Fidentius Armenus

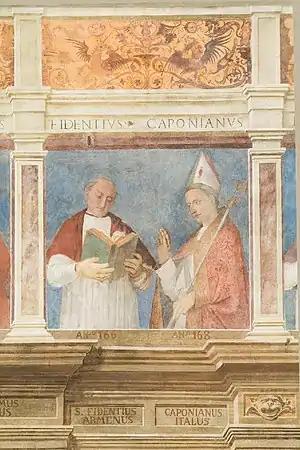
Fidentius (left) beside Bishop Caponianus in a mural by Bartolomeo Montagna in the episcopal palace in Padua (1505–06)

Fidentius Armenus, also called Fidentius of Padua (Italian: "Fidenzio di Padova"), was a saint whose cultus was kept at Padua in the Middle Ages. His feast day is on 16 November. Nothing is known about him. He is traditionally dated to the second century and considered a martyr. According to some late hagiography, he was killed in the seventh year of Marcus Aurelius (168). His nickname implies that he was Armenian.